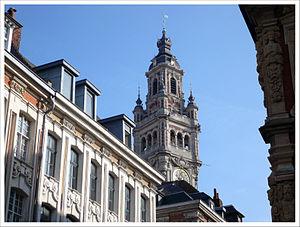
Bâtiments de la Grand' Place et vue sur le beffroi de la chambre de commerce, Lille.
Lille, contrairement à beaucoup de villes françaises, ne s'est pas développé circulairement autour d'un hyper-centre mais par la construction de quartiers entiers en absorbant des villes avoisinantes. Ce processus est encore d'actualité avec l'intégration de Lomme en 2000. Ces quartiers-ville, tel Wazemmes, gardent leur âme, un peu à l'image de Belleville à Paris.